Maricopa Association of Governments

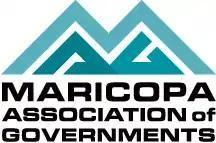
MAG's Logo

Maricopa Association of Governments (MAG) is a Council of Governments (COG) that serves as the regional agency for the greater Maricopa region in Arizona, United States. This includes the Phoenix area and the neighboring urbanized area in Pinal County, containing the Town of Florence and City of Maricopa. When MAG was formed in 1967, the elected officials recognized the need for long-range planning and policy development on a regional scale. They realized that many issues such as transportation, air quality and human services affected residents beyond the borders of their individual jurisdictions.